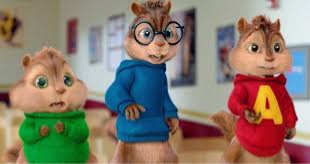
Portrait style: Cartoon Portrait